Describe the emotion expressed in this image:  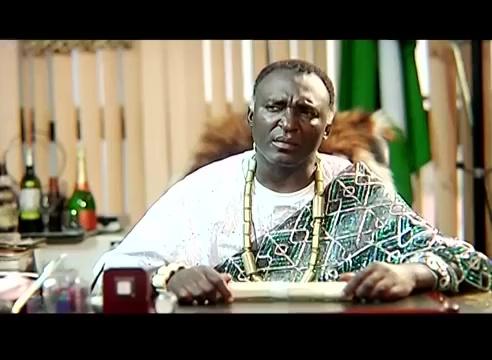
This person displays Suffering, valence and arousal with low intensity.